Anthony Yaar?

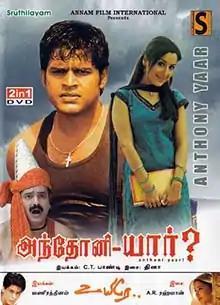
DVD cover of "Anthony Yaar?" and "Uyire.."

Anthony Yaar? (spelt Anthoni – Yaar? onscreen) is a 2009 Tamil language film directed by C. T. Pandi. The film stars Shaam and Mallika Kapoor, while Lal, Vivek, and Rajesh play supporting roles. The music was composed by Dhina, and the film was released on 31 July 2009.